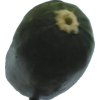
Label: dark_zucchini